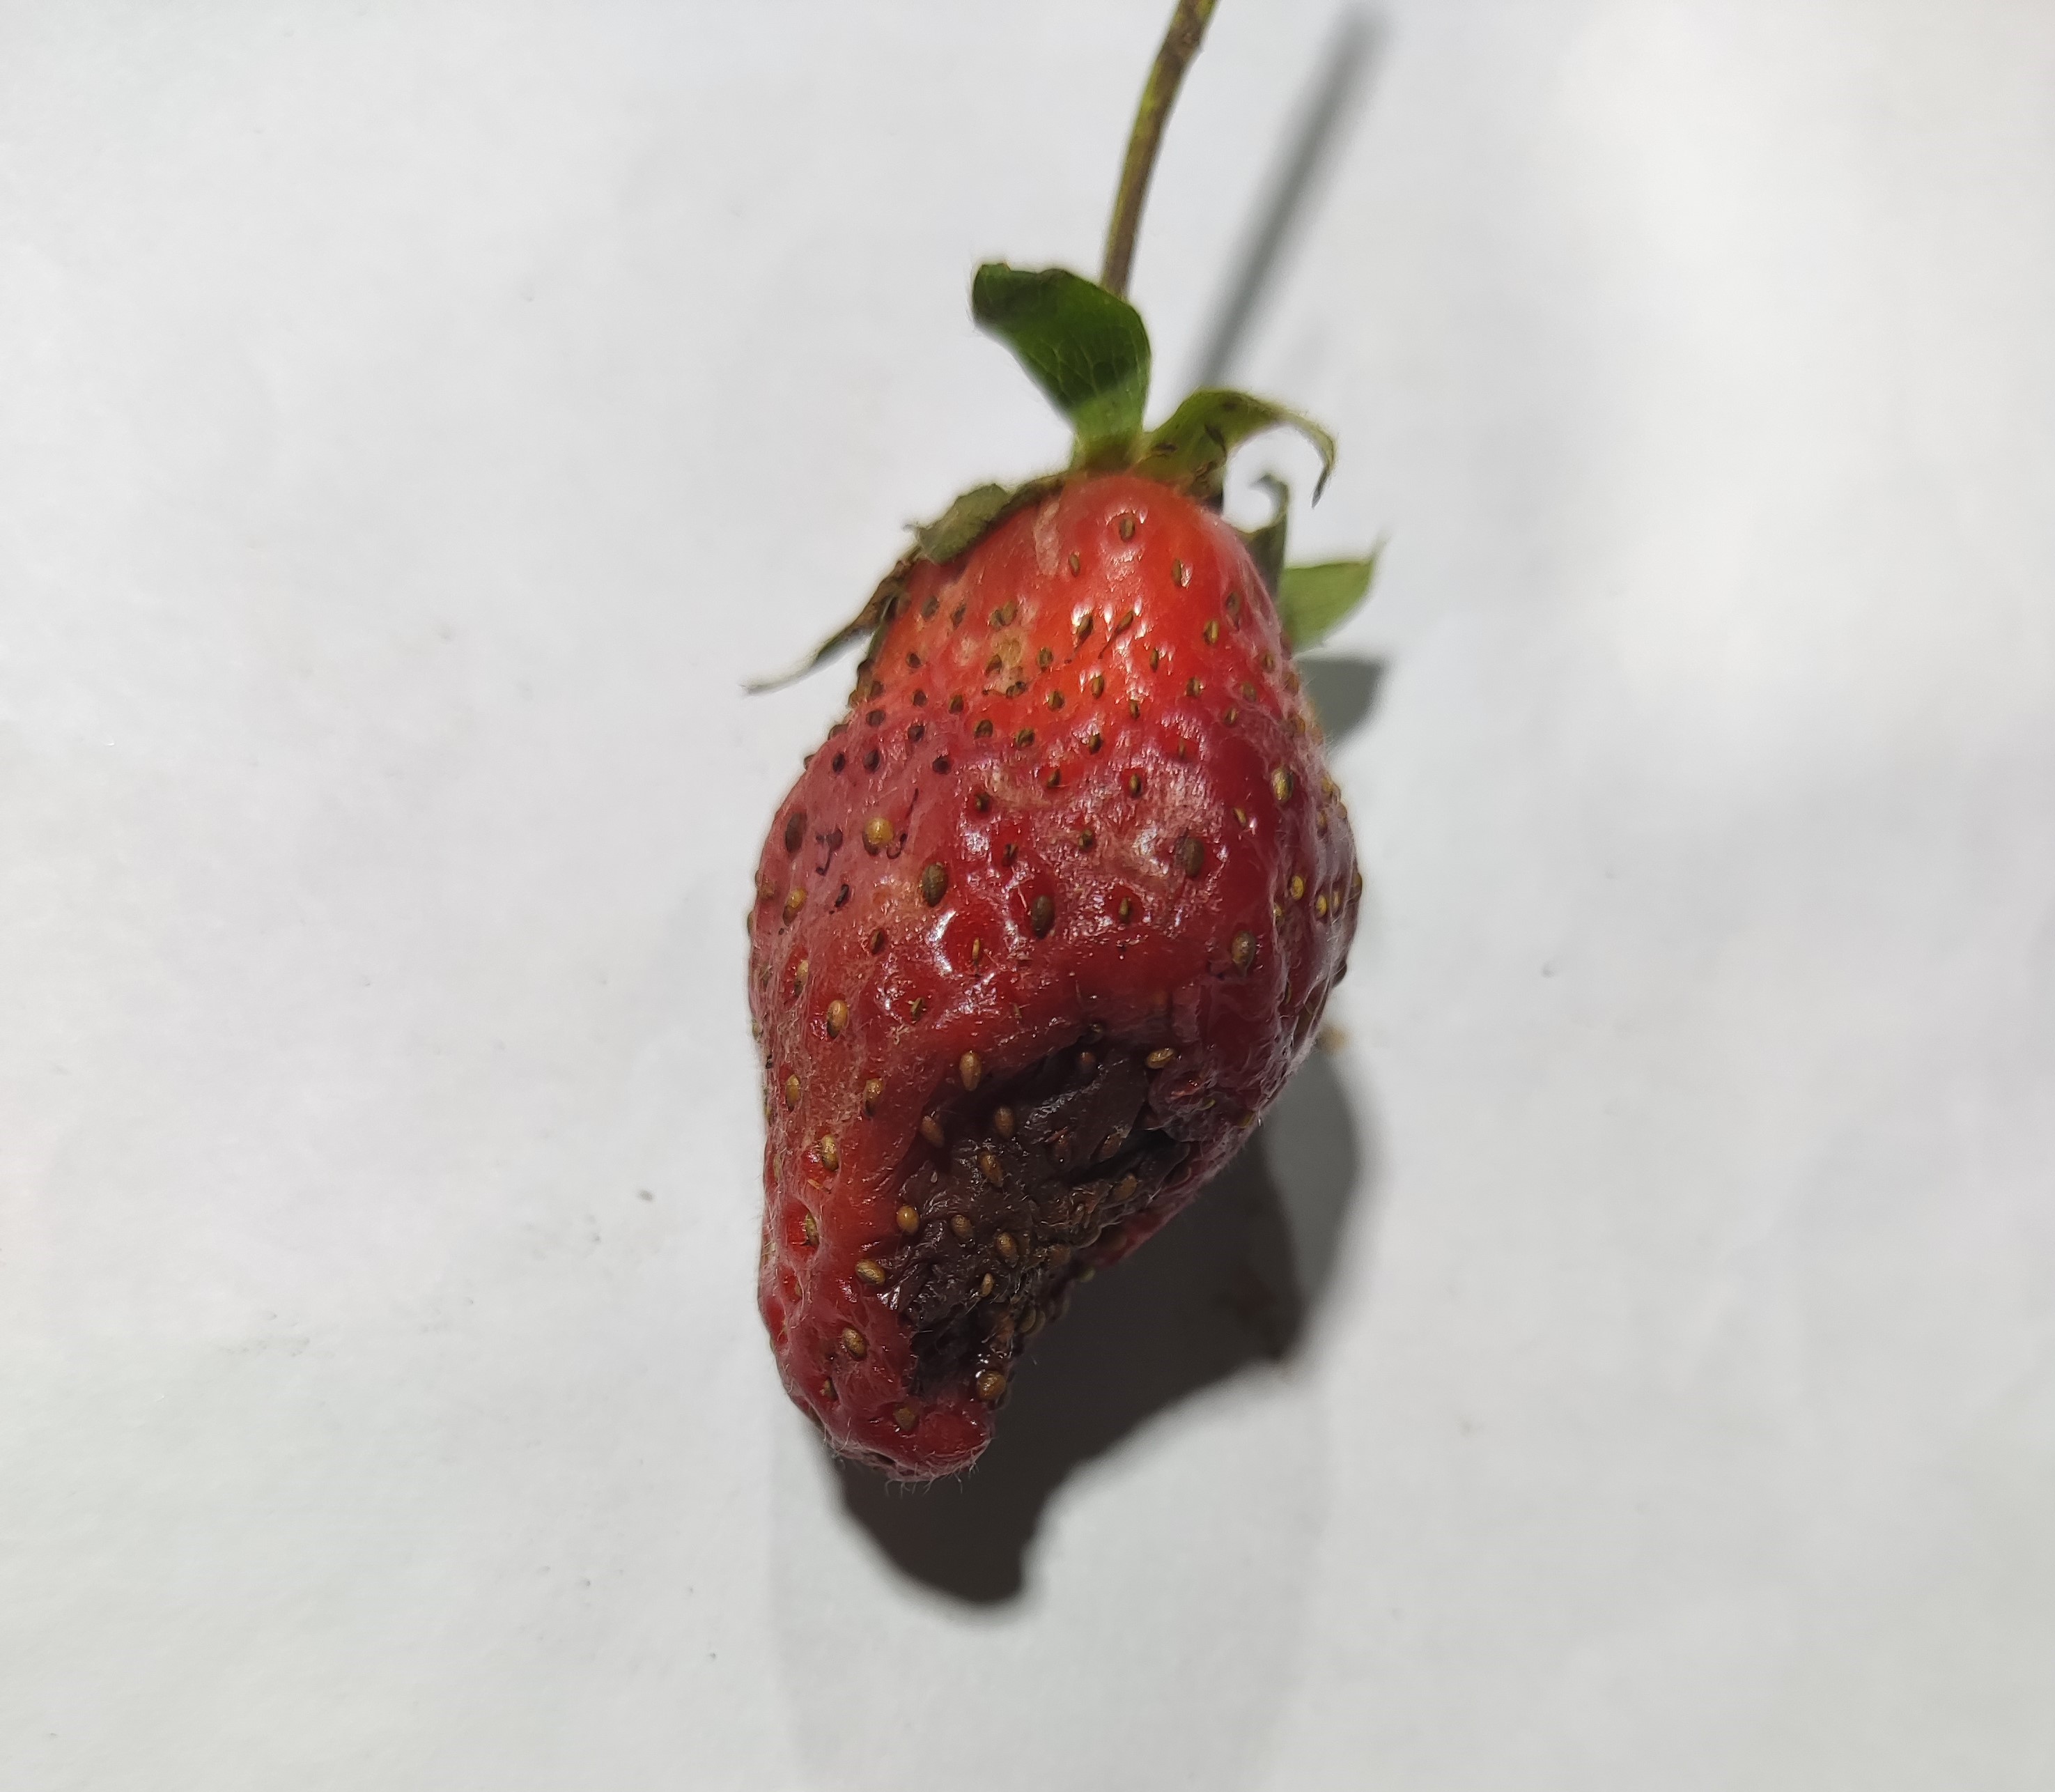
Fruit: strawberry
Condition: rotten